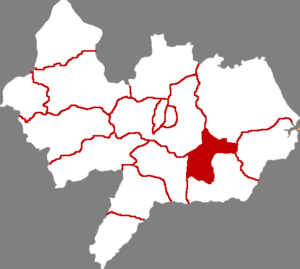
Le xian autonome hui de Mengcun est un district administratif de la province chinoise du Hebei. Il est placé sous la juridiction de la ville-préfecture de Cangzhou.